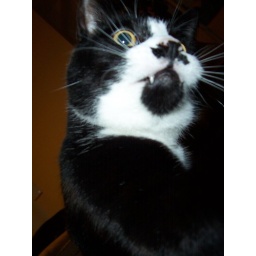
Not another year to wait before we get the tree and all the wrapping paper to play in